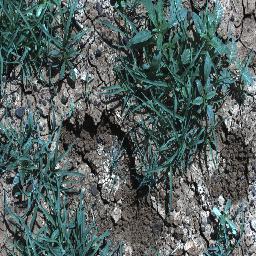
Label: negative